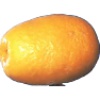
Label: Kumquats 1